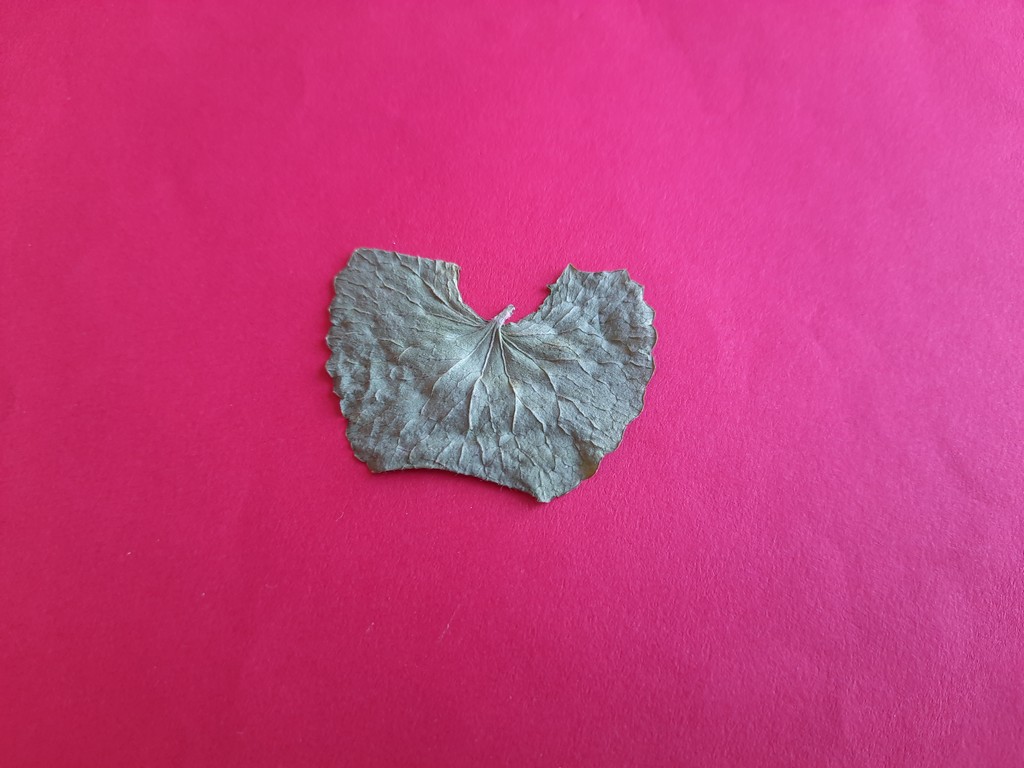
Label: Dried